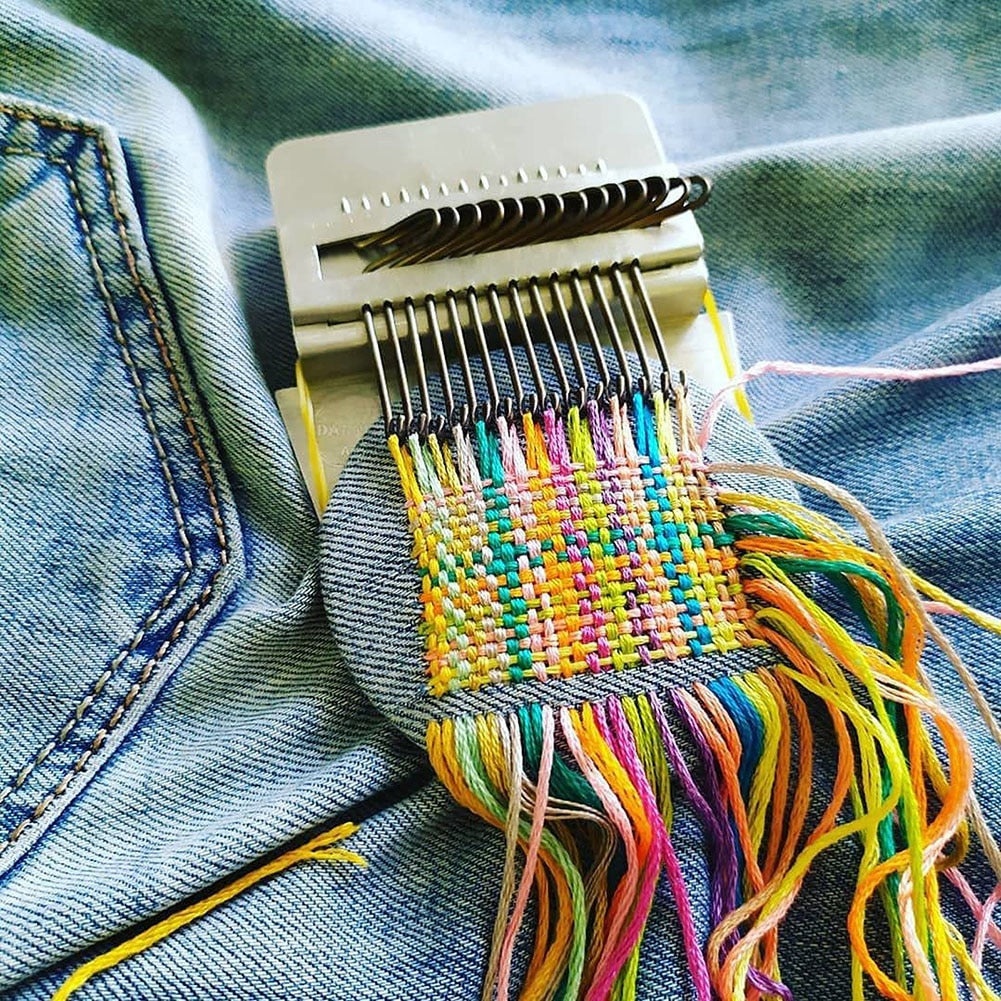
Loomina™ – Mini-Webrahmen für kreative Reparaturen & Stickideen
Brand: Beauvida
Verleihen Sie alten Lieblingsstücken neues Leben – mit Stil und Persönlichkeit. Ob Sie Kleidung reparieren, Textilien kreativ gestalten oder mit Ihren Kindern handwerklich aktiv werden möchten: Loomina™ ist das perfekte Tool für stilvolle Handarbeiten im Mini-Format. Einfach in der Anwendung und vielseitig im Einsatz – für kleine Kunstwerke mit großer Wirkung. Warum Loomina™ begeistert: ✔ Kreatives Multitalent Ideal zum Reparieren von Löchern in Jeans, Pullovern, Socken und mehr – oder zum Gestalten von Wandbehängen, Matten, Schals und individuellen Kunstwerken. ✔ Kompakt & handlich Das clevere Mini-Design spart Platz und eignet sich perfekt für unterwegs oder kreative Projekte zu Hause – auch für Kinder geeignet. ✔ Stärkt die Handarbeitsliebe Ob Anfänger oder DIY-Profi – Loomina™ fördert Kreativität, Konzentration und handwerkliches Geschick. ✔ Robuste Qualität Hergestellt aus langlebigem Holz und stabilem Metall – mit Hakenmechanismus für präzise Ergebnisse. ✔ Einfach in der Anwendung Rahmen aufspannen, Stoff fixieren, Fäden einlegen – schon kann das Weben beginnen. Ideal für Reparaturen und dekorative Designs. 🎨 Nur heute: 50 % Rabatt auf Loomina™ – für Ihre schönsten Näh- und Webmomente.
Category: Arts & Entertainment > Hobbies & Creative Arts > Arts & Crafts > Art & Crafting Tools > Textile Craft Machines > Hand Looms > Frame Hand Looms